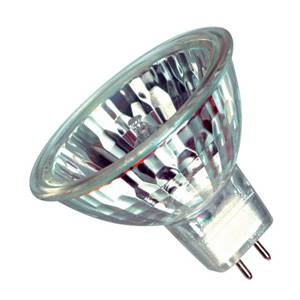
Casell M261-CA - 12v 75w GU5.3 51mm  38Deg Closed
Halogen Spot 75w 12v GU5.3 Casell Lighting 50mm MR16 38° Dichroic Glass Fronted Light Bulb
Brand: Casell
Category: Arts & Entertainment > Hobbies & Creative Arts > Musical Instrument & Orchestra Accessories > Music Stand Accessories > Music Stand Lights